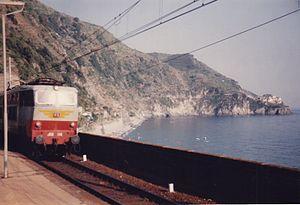
Le chemin de fer de Gênes-Pise est l'une des principales lignes de chemin de fer en Italie qui s'étend le long de la côte de la Ligurie entre Gênes et Pise via la riviera di Levante et la Versilia.